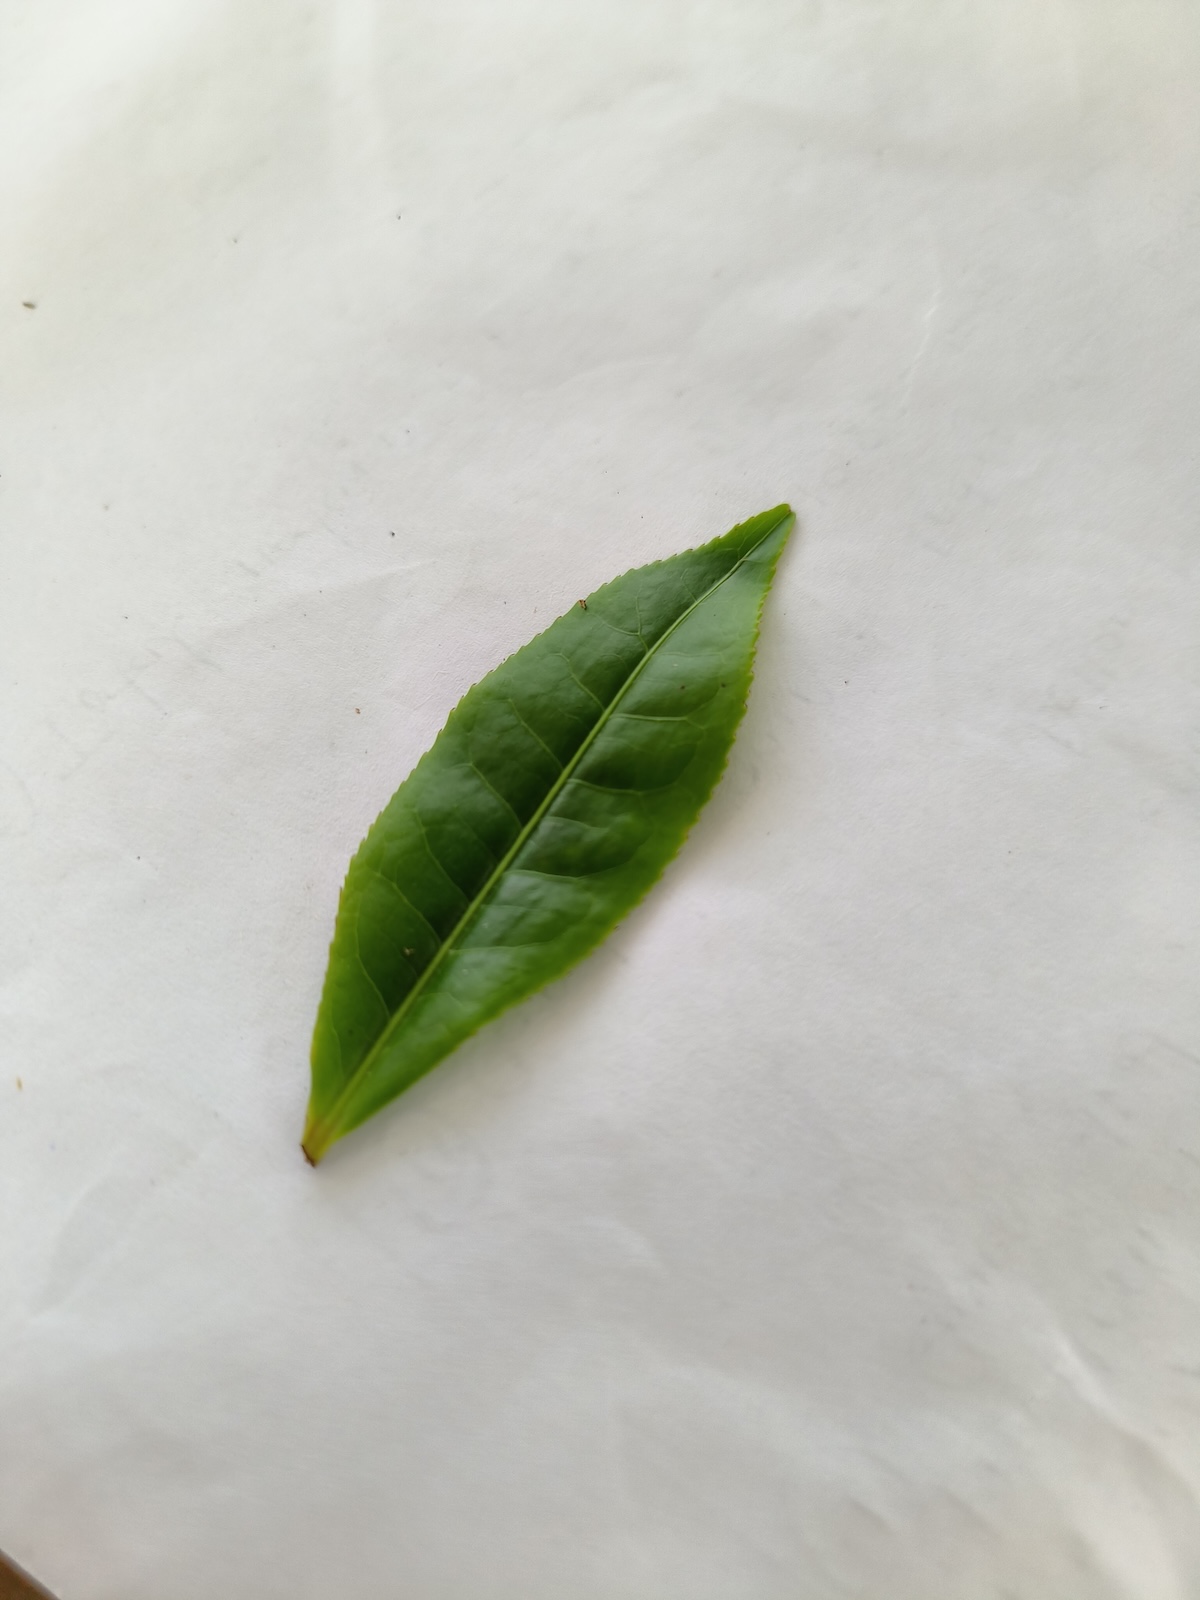
Label: Healthy leaf